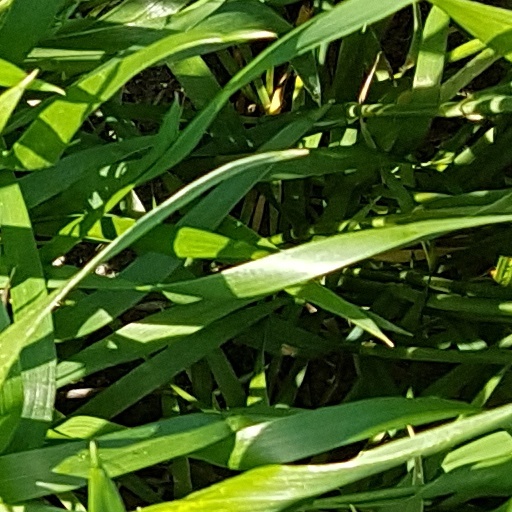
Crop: wheat